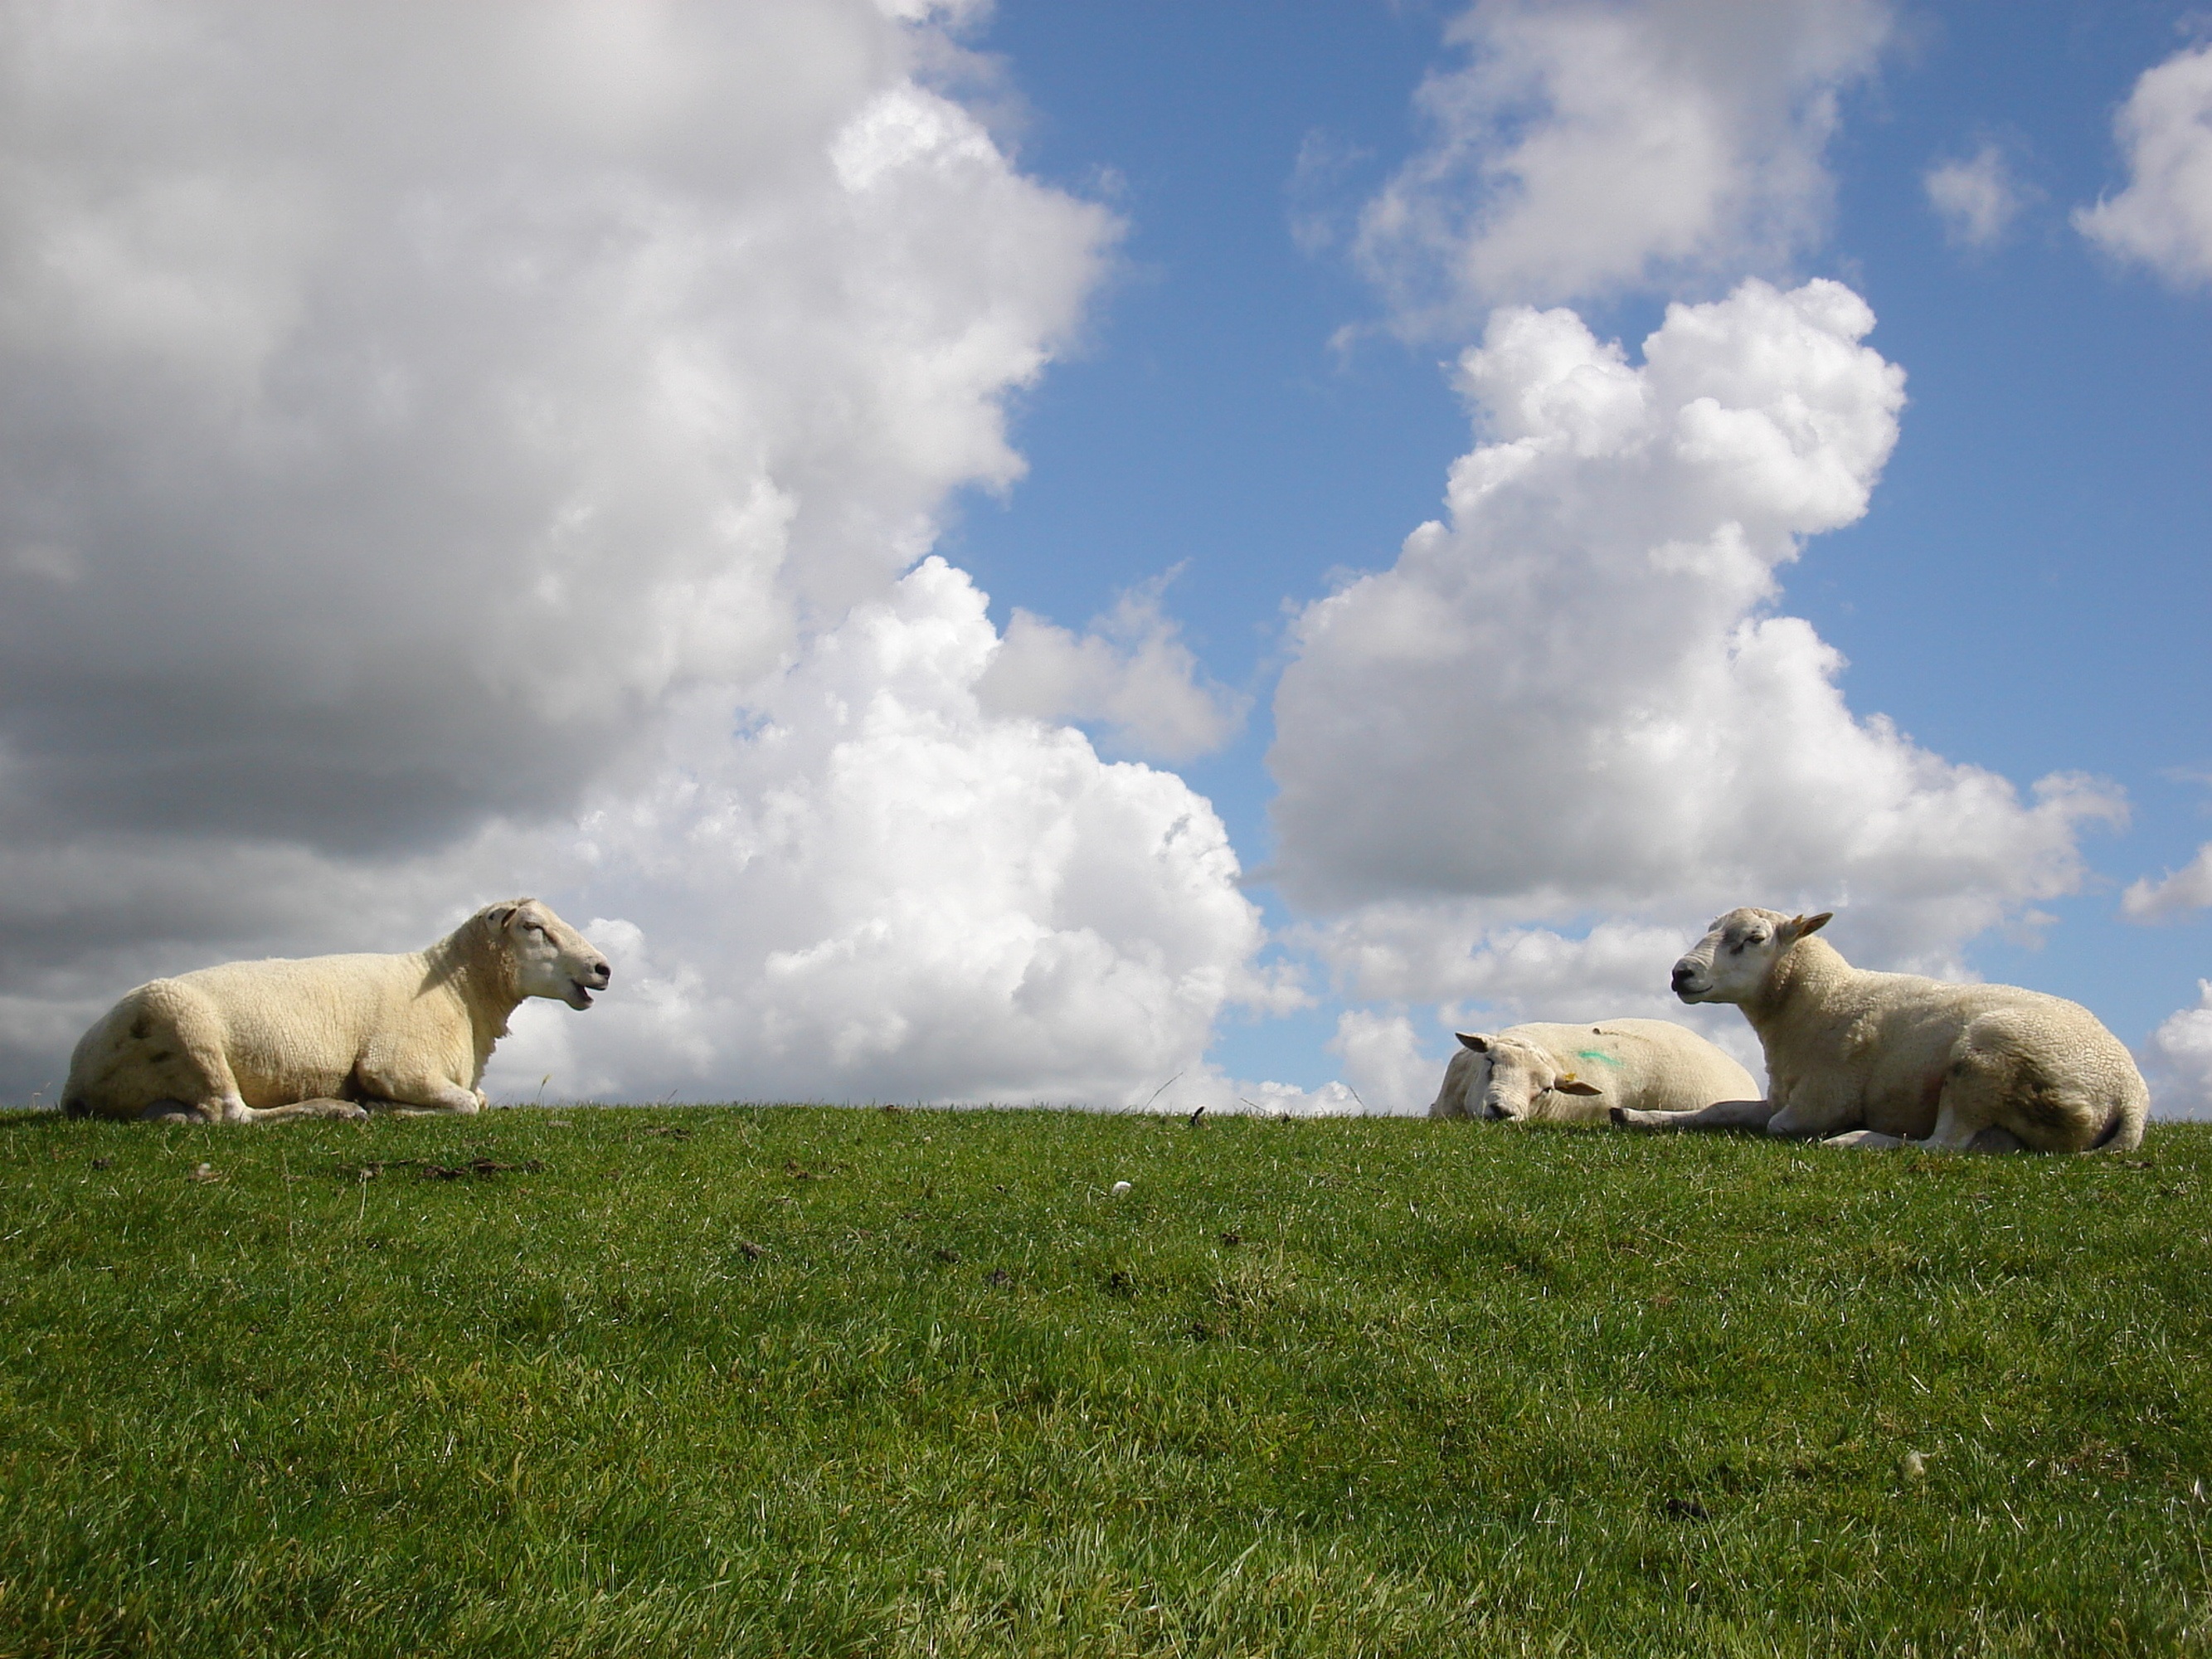
sea, nature, grass, cloud, meadow, herd, pasture, grazing, sheep, mammal, netherlands, grassland, dutch, assembly, sheeps, habitat, natural environment, dikes, frisia